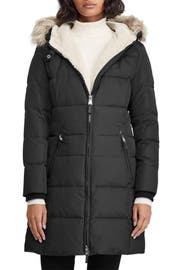
arcing princess seam sculpt the classic silhouette of a long channel quilted parka topped with a fluffy faux fur trimmed hood